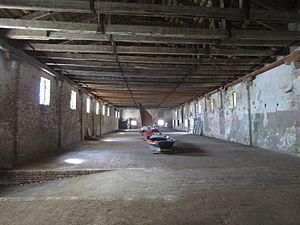
Lazzaretto Vecchio est une île de la lagune de Venise, en Italie.